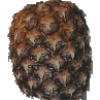
Label: pineapple